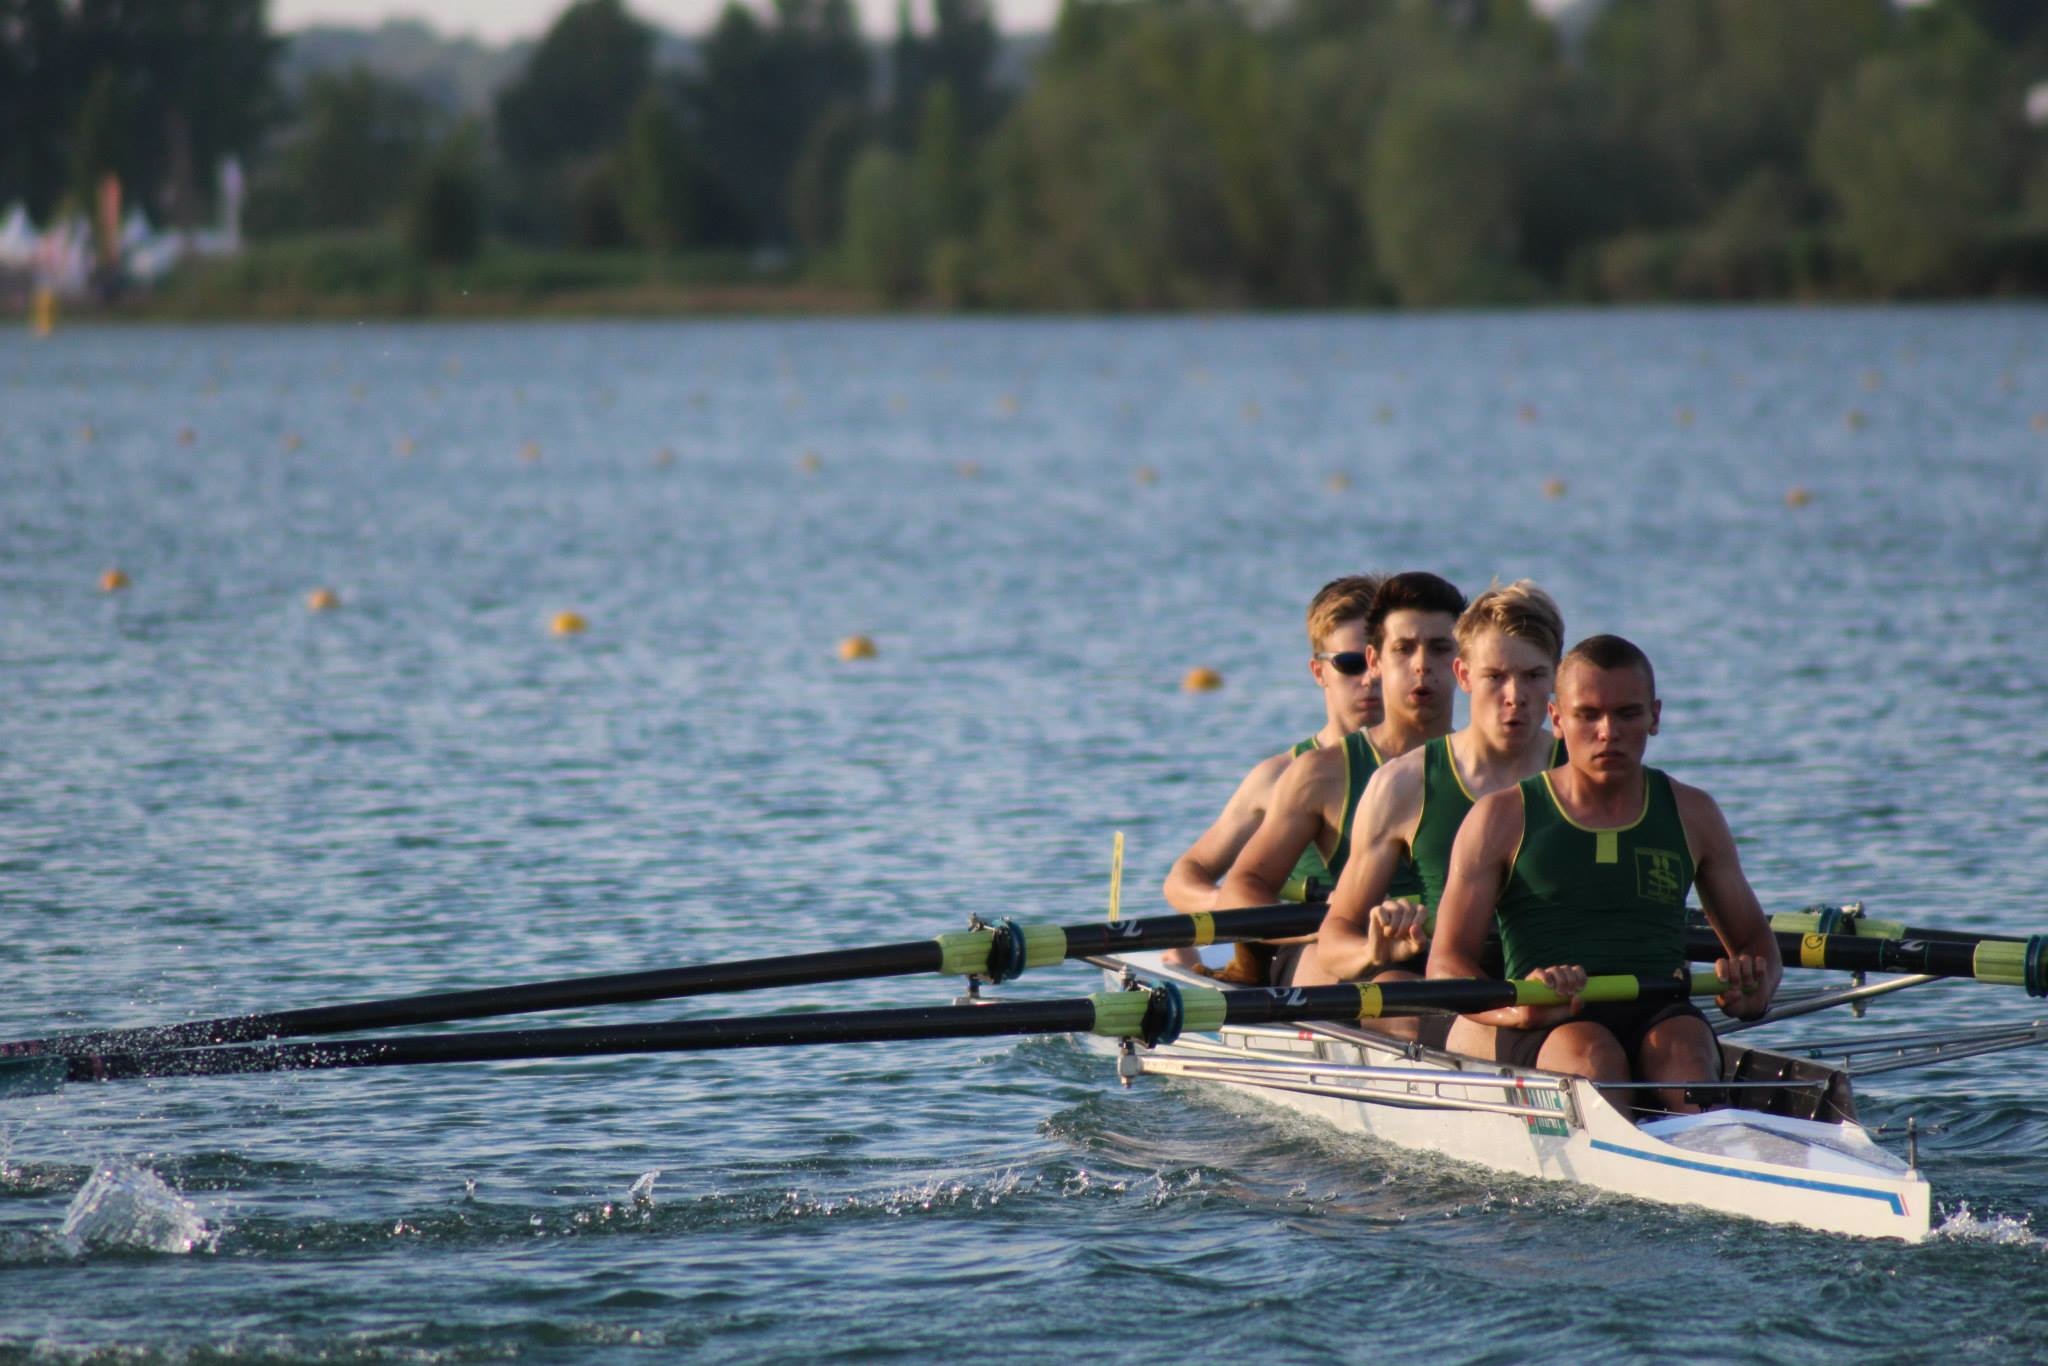
recreation, sports, boating, rowing, canoeing, water sport, outdoor recreation, watercraft rowing, coxswain, canoe sprint